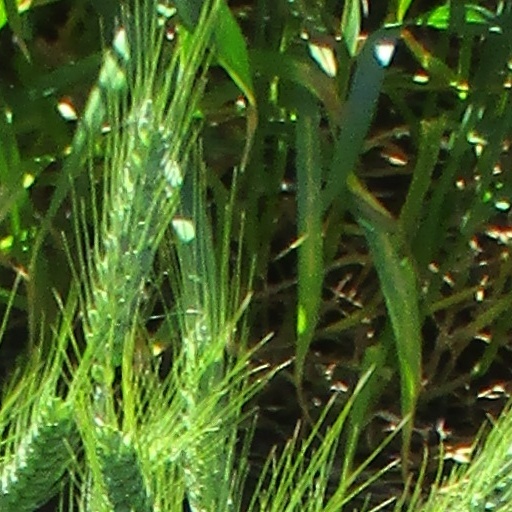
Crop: wheat